Describe the emotion expressed in this image:  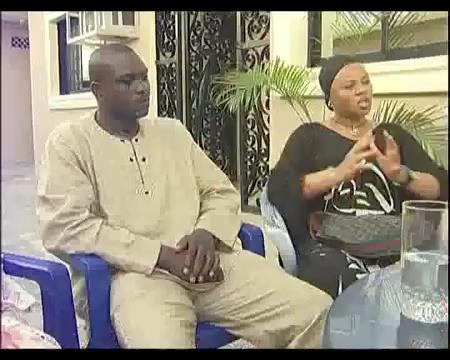
This person displays Pain, valence and arousal with low intensity.